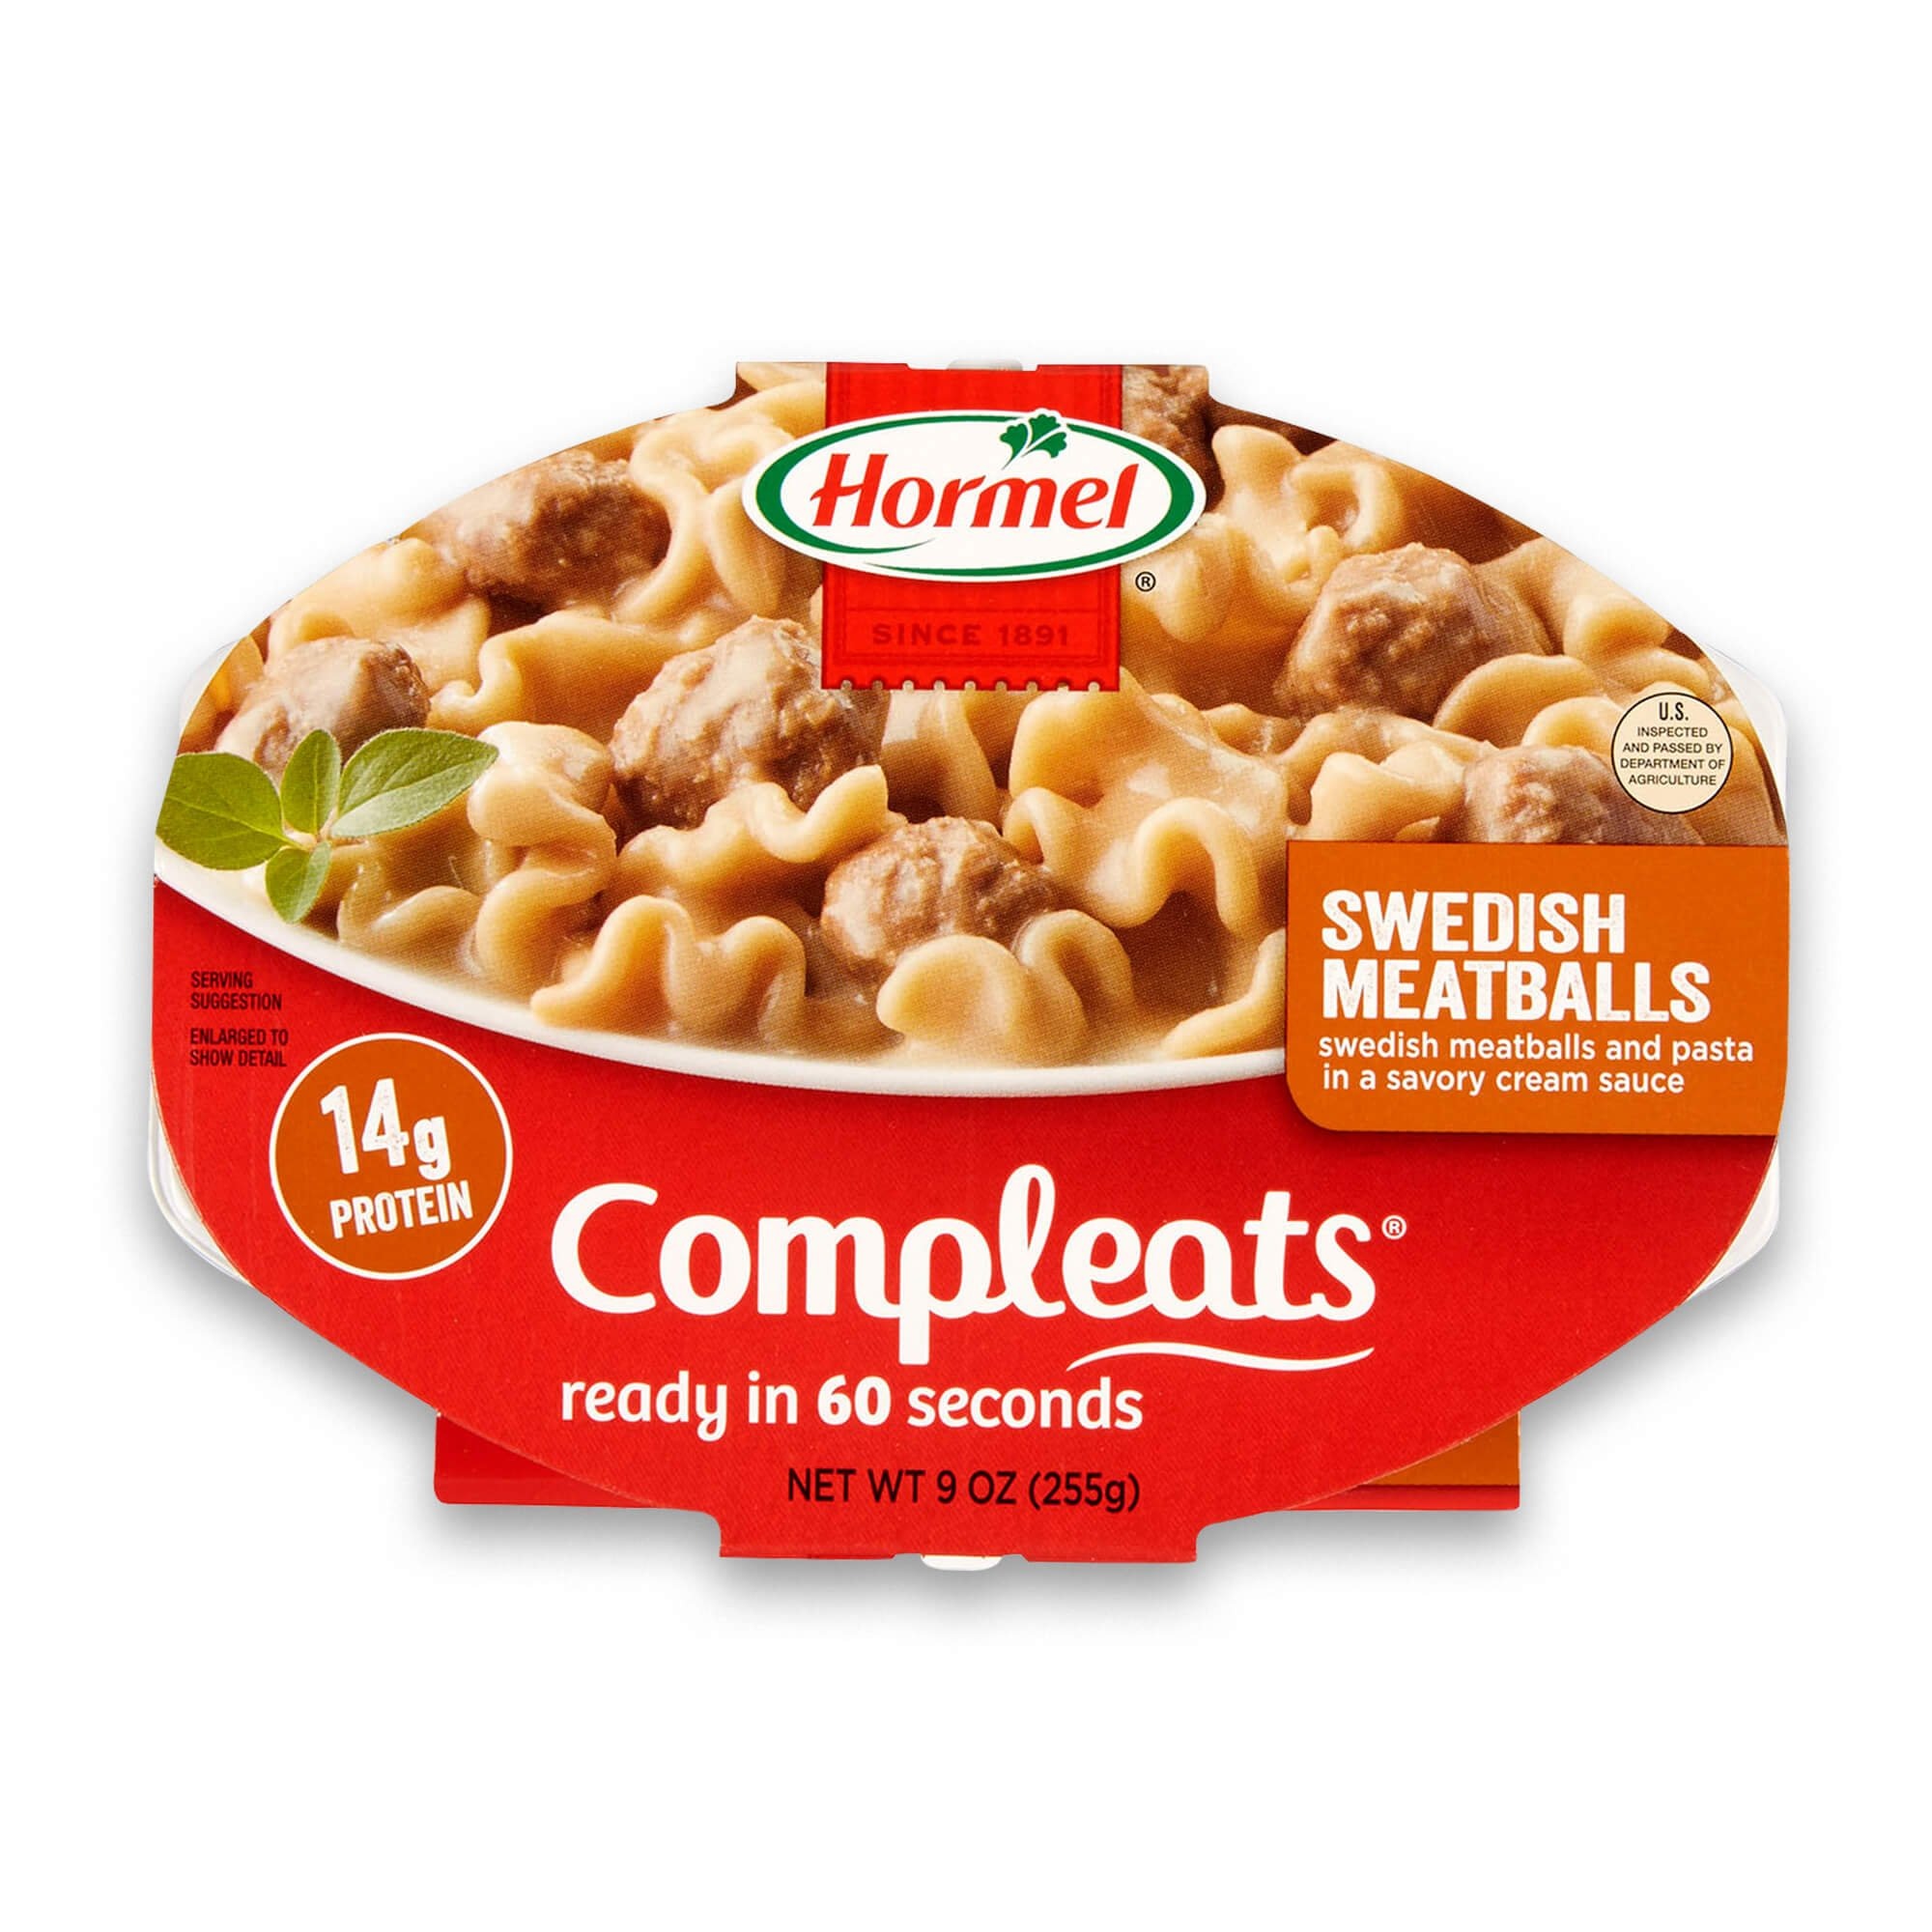
Item Name: Hormel Compleats Swedish Meatballs, 9 Ounce
Bullet Point 1: 14 grams of protein; no artificial ingredients
Bullet Point 2: Shelf stable; no refrigeration needed
Bullet Point 3: Affordable and easy to use
Bullet Point 4: Prepared meals, fully cooked, ready to eat in 60 seconds
Bullet Point 5: 9 ounce microwave meal
Value: 9.0
Unit: Ounce

Price: 2.925